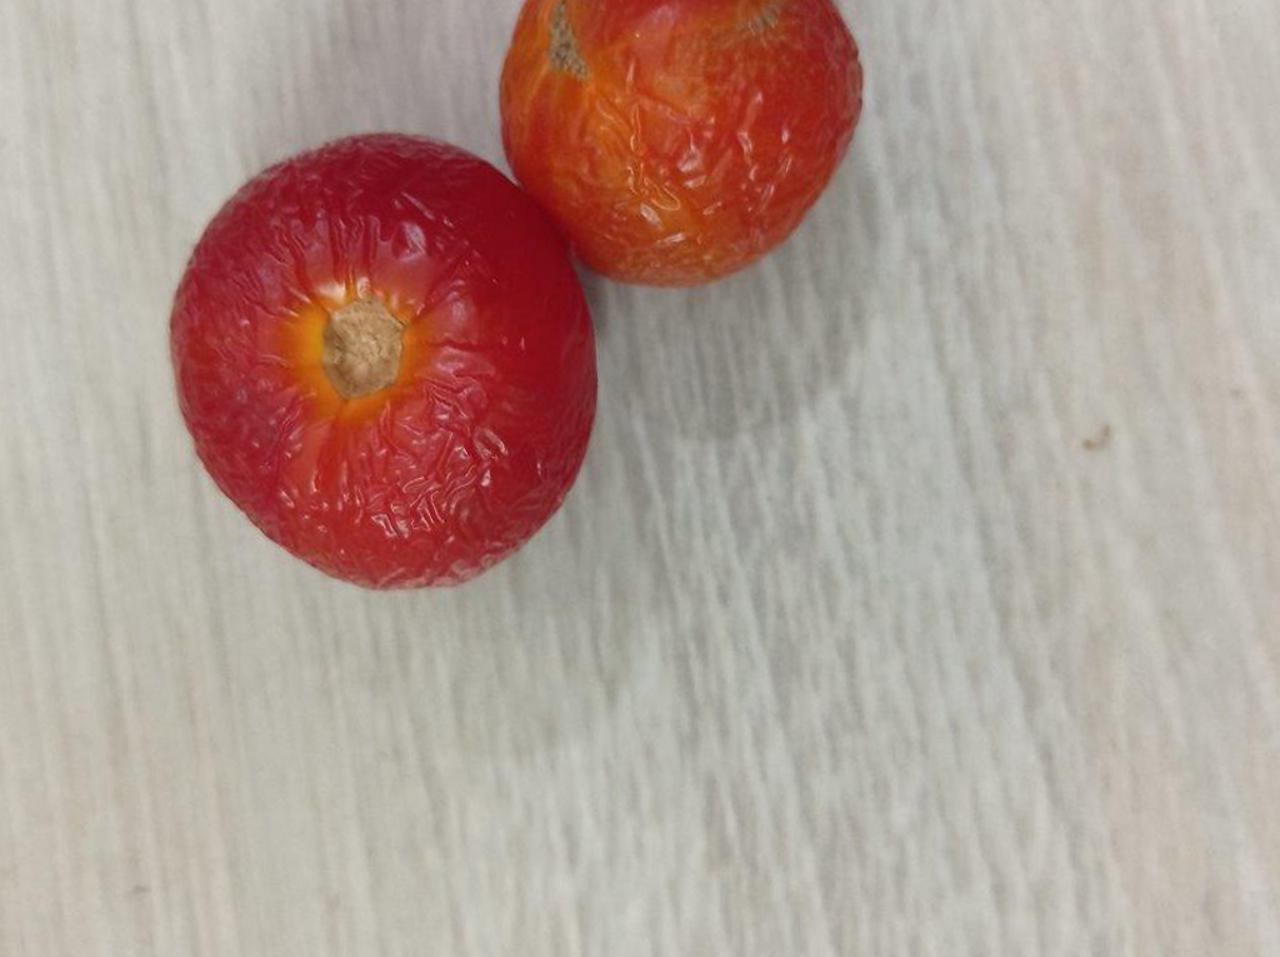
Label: Rotten